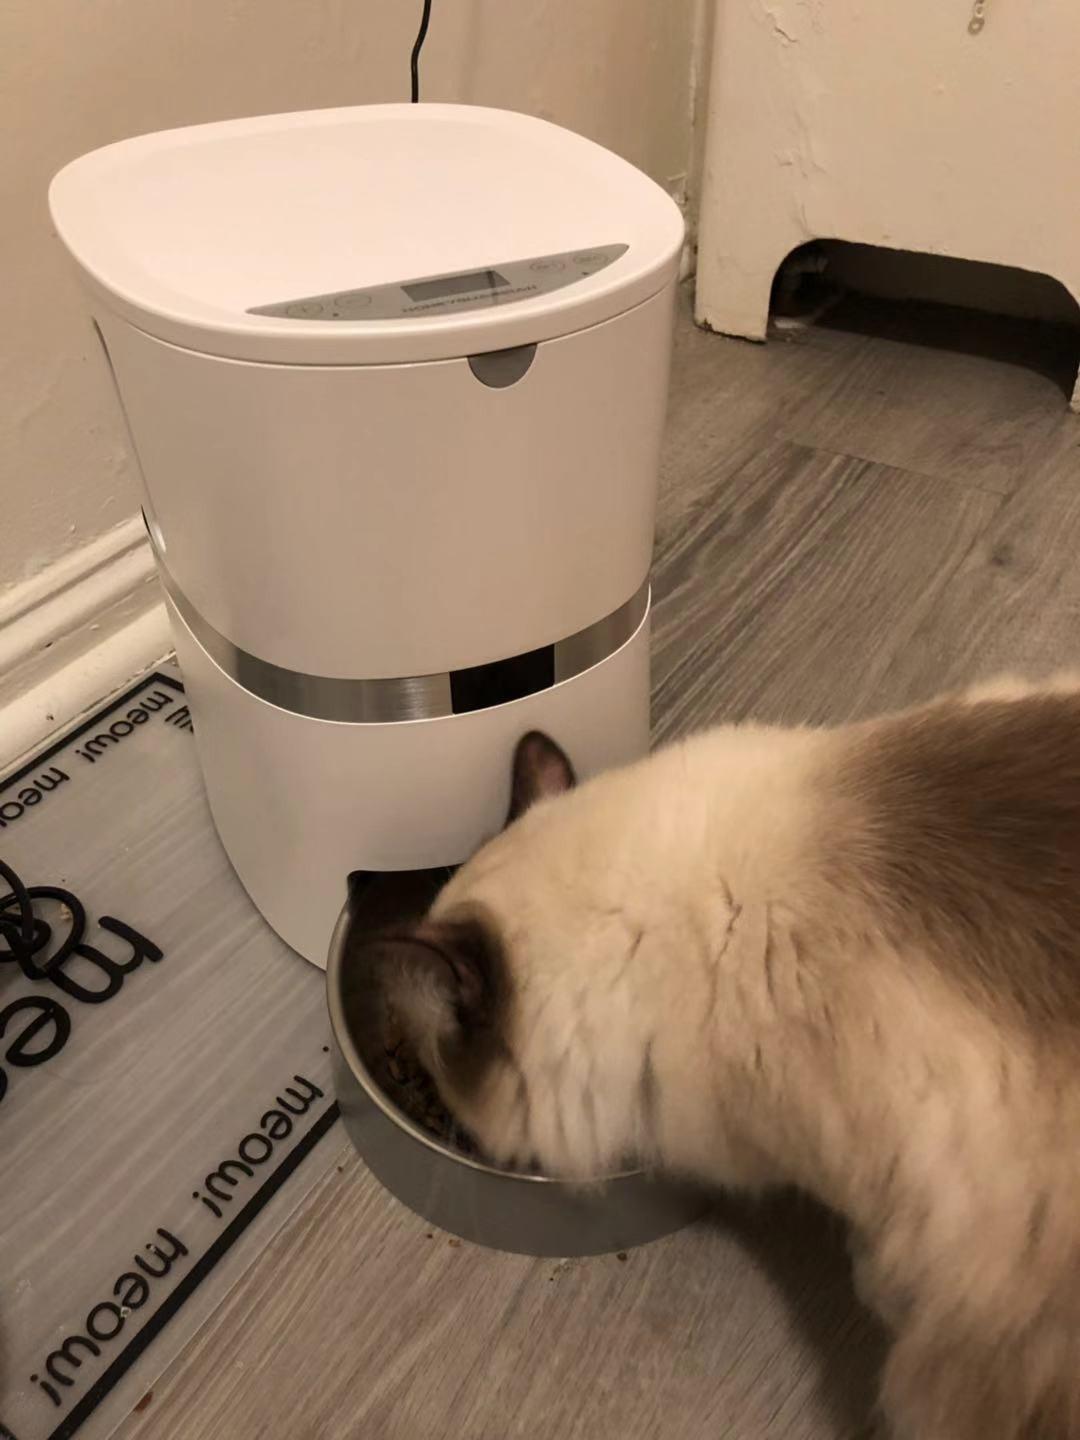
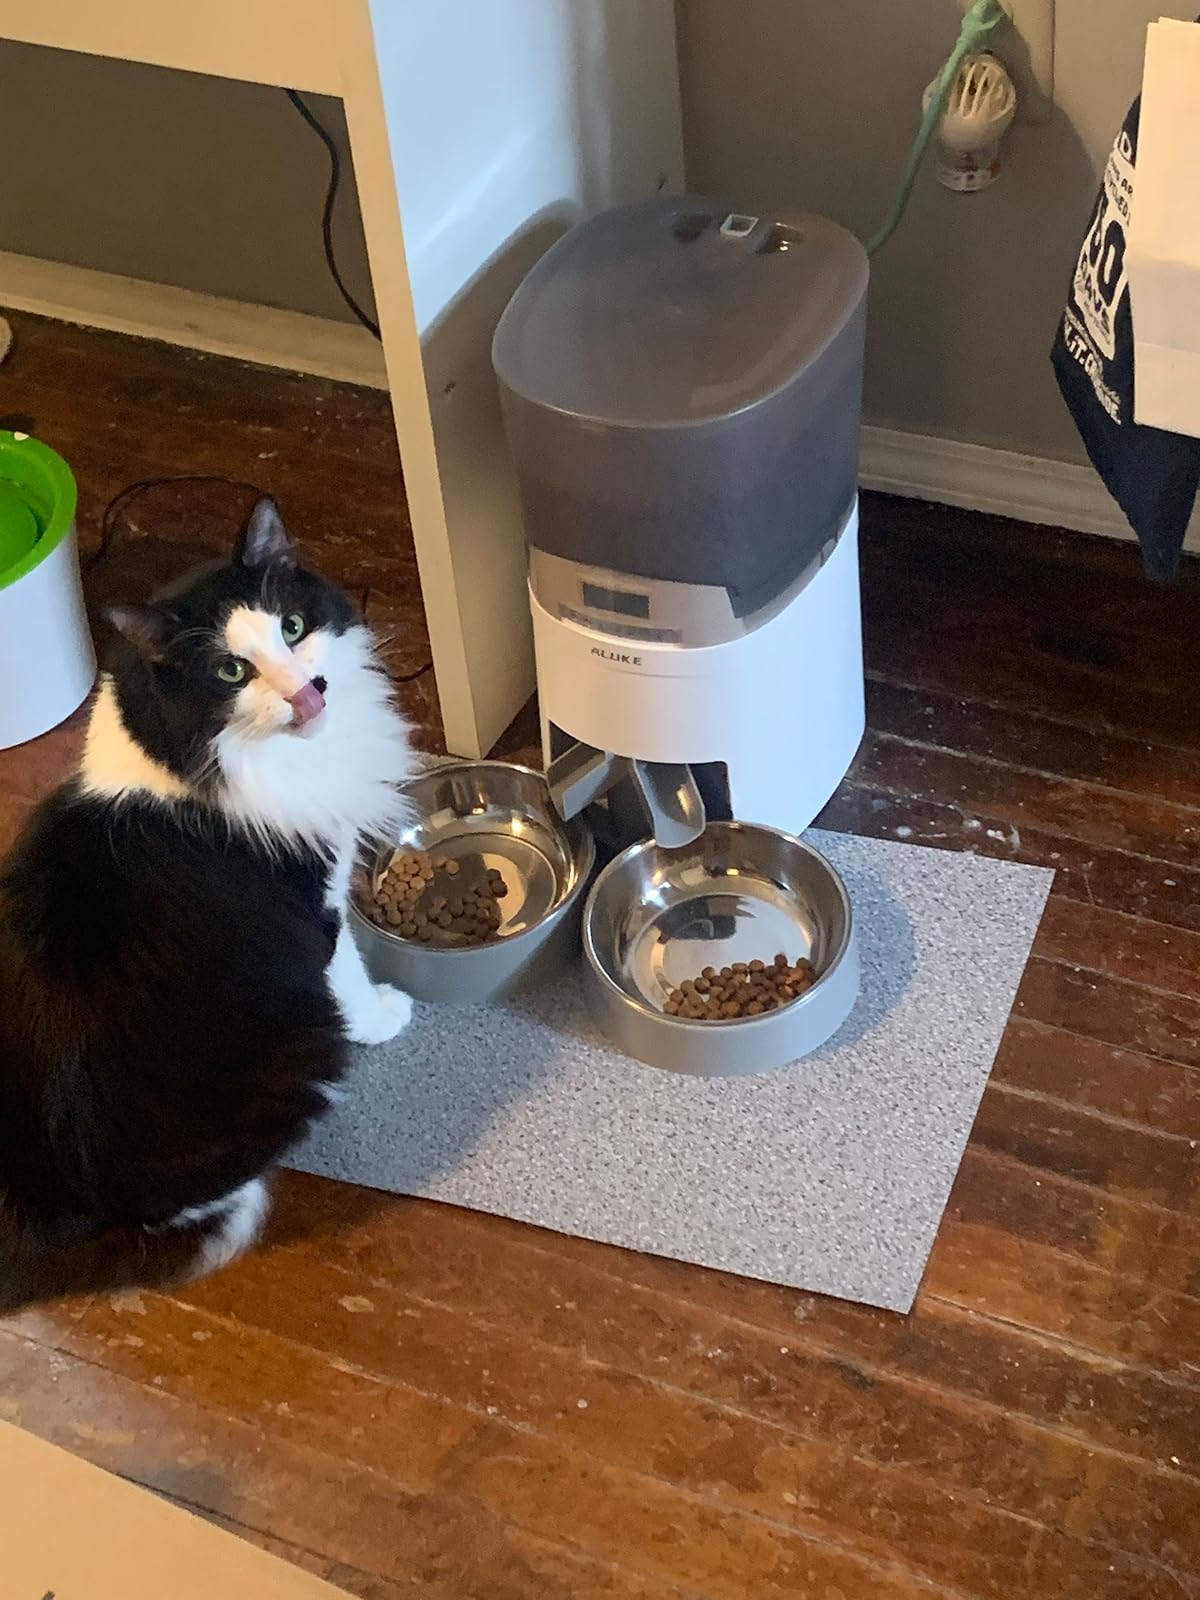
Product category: items_feeder
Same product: no